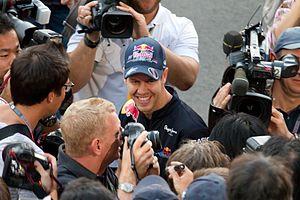
Le Grand Prix automobile du Japon 2011, disputé le 9 octobre 2011 sur le circuit de Suzuka, est la 854ᵉ épreuve du championnat du monde de Formule 1 courue depuis 1950 et la quinzième manche du championnat 2011. Il s'agit de la vingt-septième édition du Grand Prix du Japon comptant pour le championnat du monde, la vingt-troisième disputée à Suzuka.